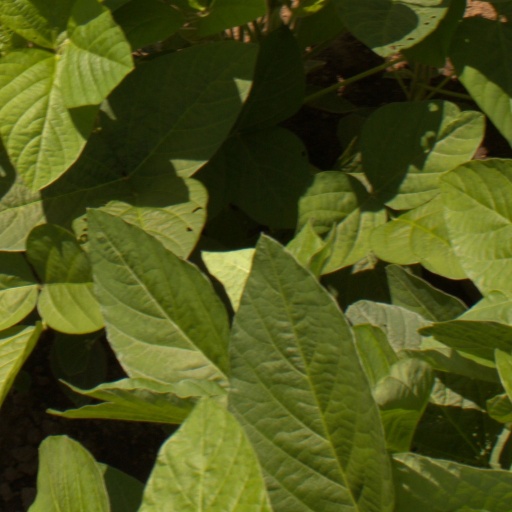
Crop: soybean